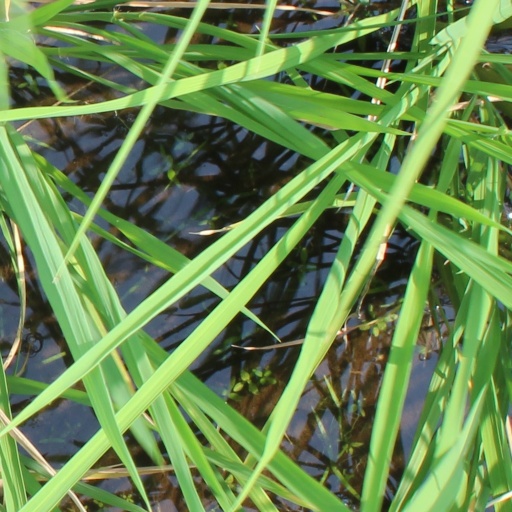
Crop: rice